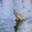
Label: crocodile